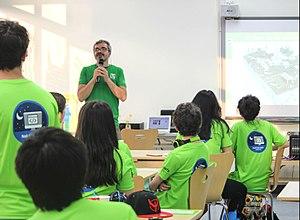
Le professeur de mathématiques Alexis Kauffmann, fondateur de Framasoft, lors de l'événément «
L’Agence pour l’enseignement français à l’étranger est un établissement public français chargé du suivi et de l’animation du réseau des établissements d’enseignement français à l’étranger. En 2017, ce réseau, composé de 495 établissements scolaires homologués par le ministère de l’Éducation nationale, a accueilli 342 000 élèves, dont 36 % de Français, dans 137 pays. Elle a été créée en 1990 et est placée sous la tutelle du ministère de l’Europe et des Affaires étrangères.